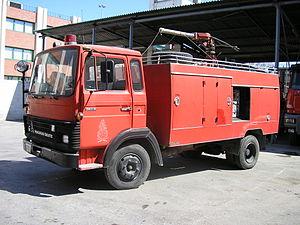
Magirus-Deutz est un constructeur de camions, véhicules incendie et d'autobus allemand englobé dans le groupe IVECO le 1ᵉʳ janvier 1975.